Güterglück station

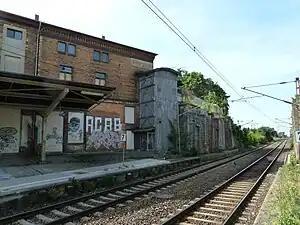
2012

Güterglück station is a railway station in the municipality of Güterglück, located in the Anhalt-Bitterfeld district in Saxony-Anhalt, Germany.